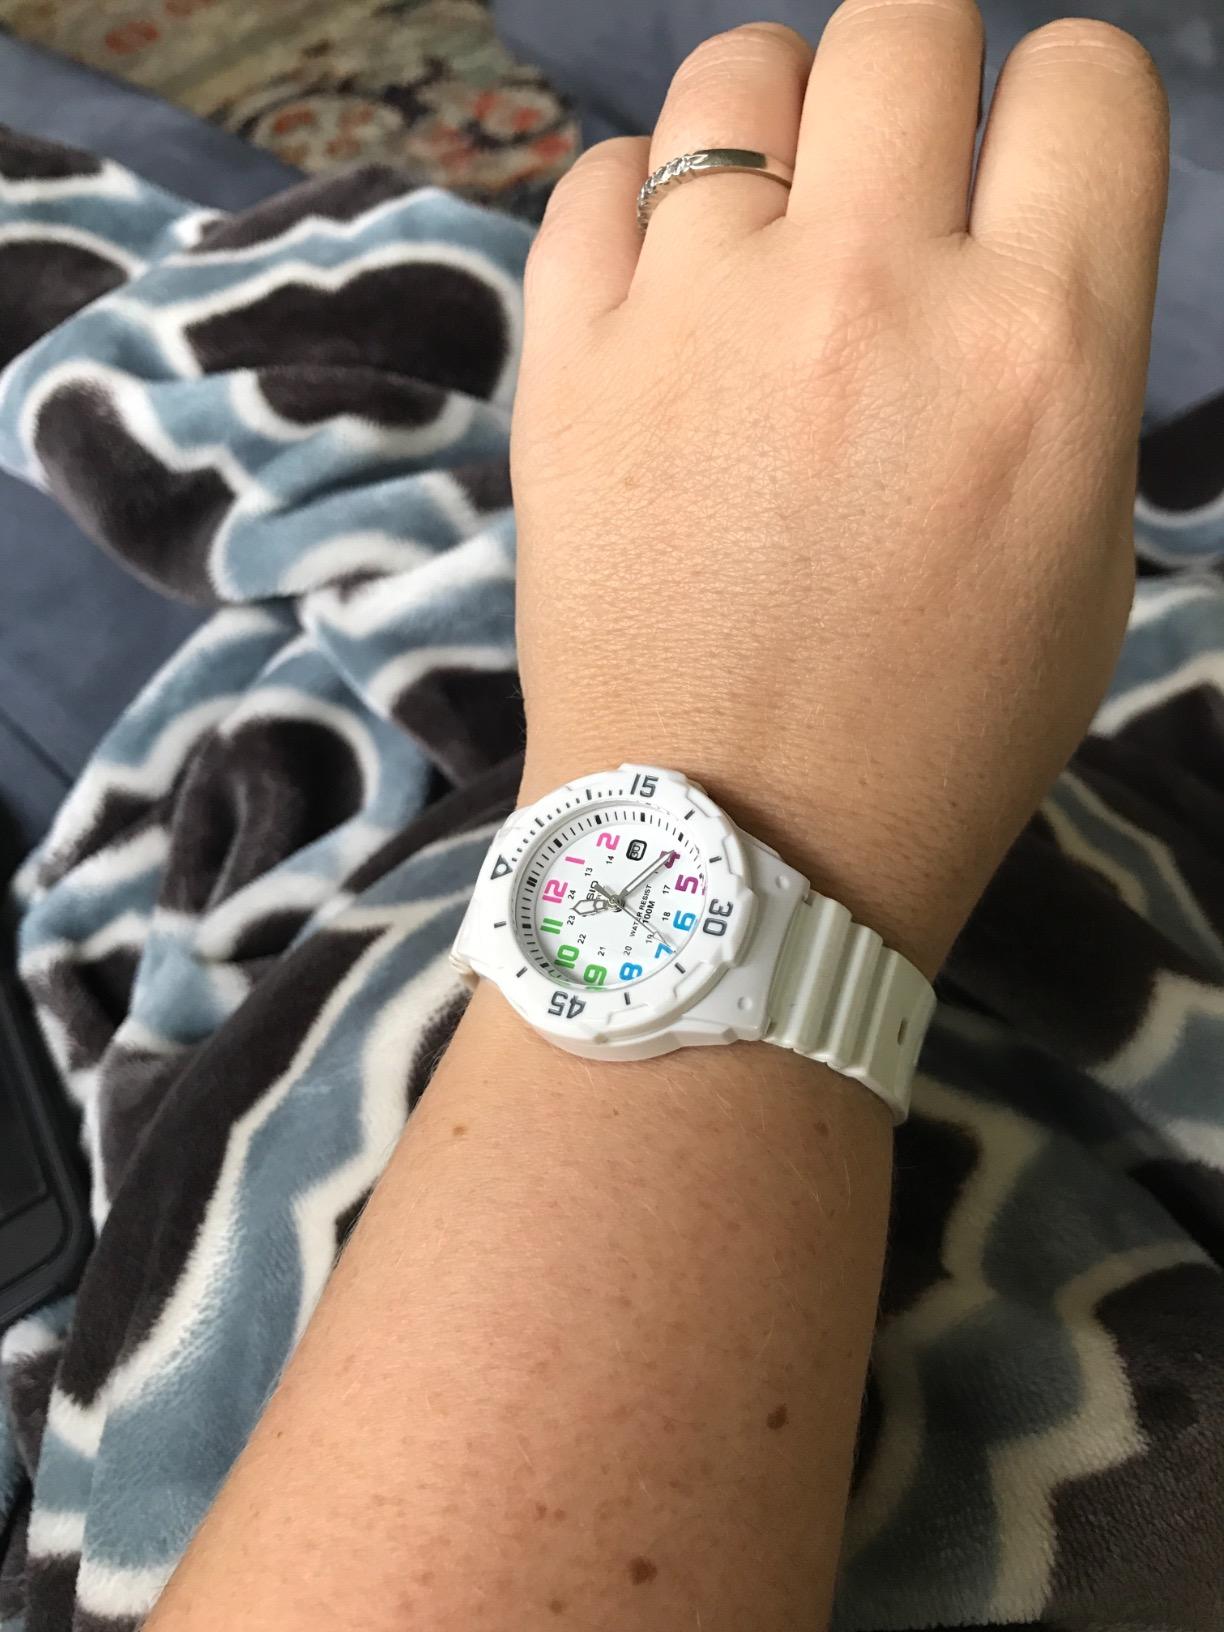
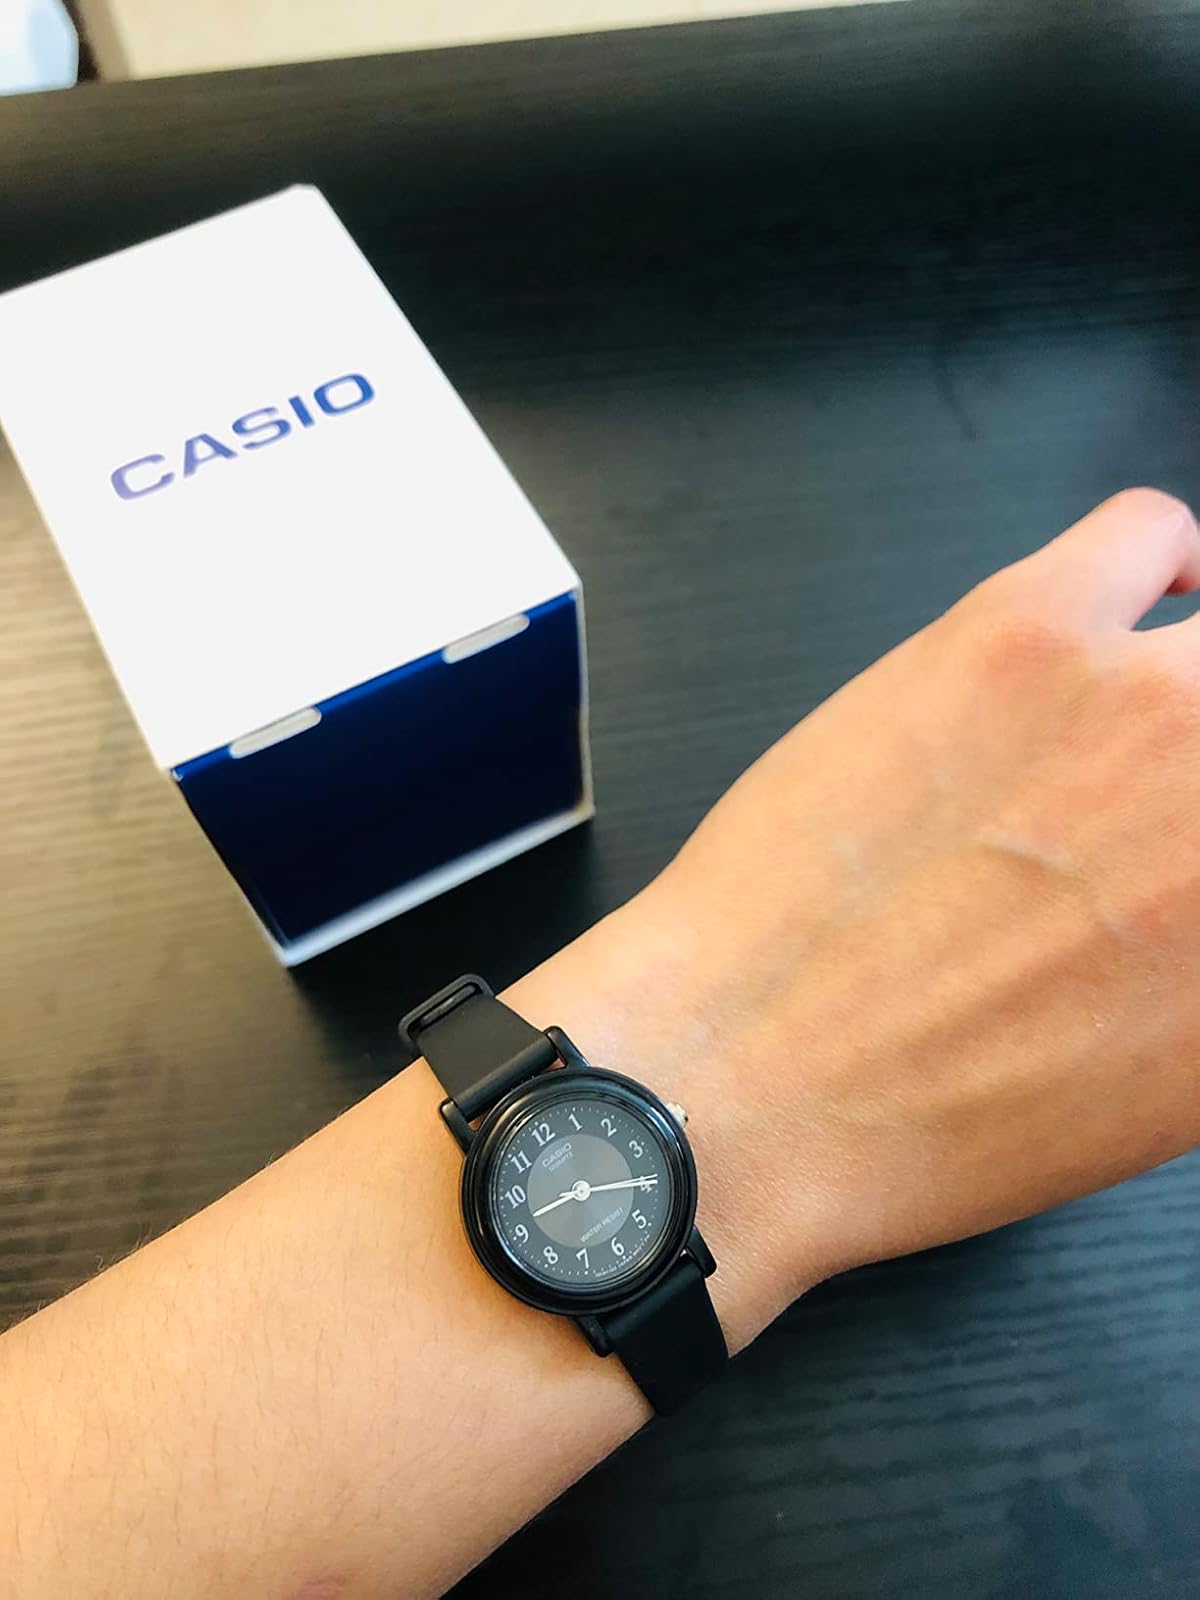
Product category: accessories_watch
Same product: no